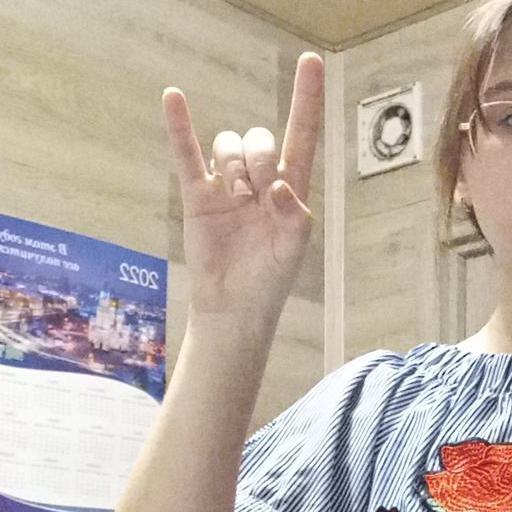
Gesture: rock